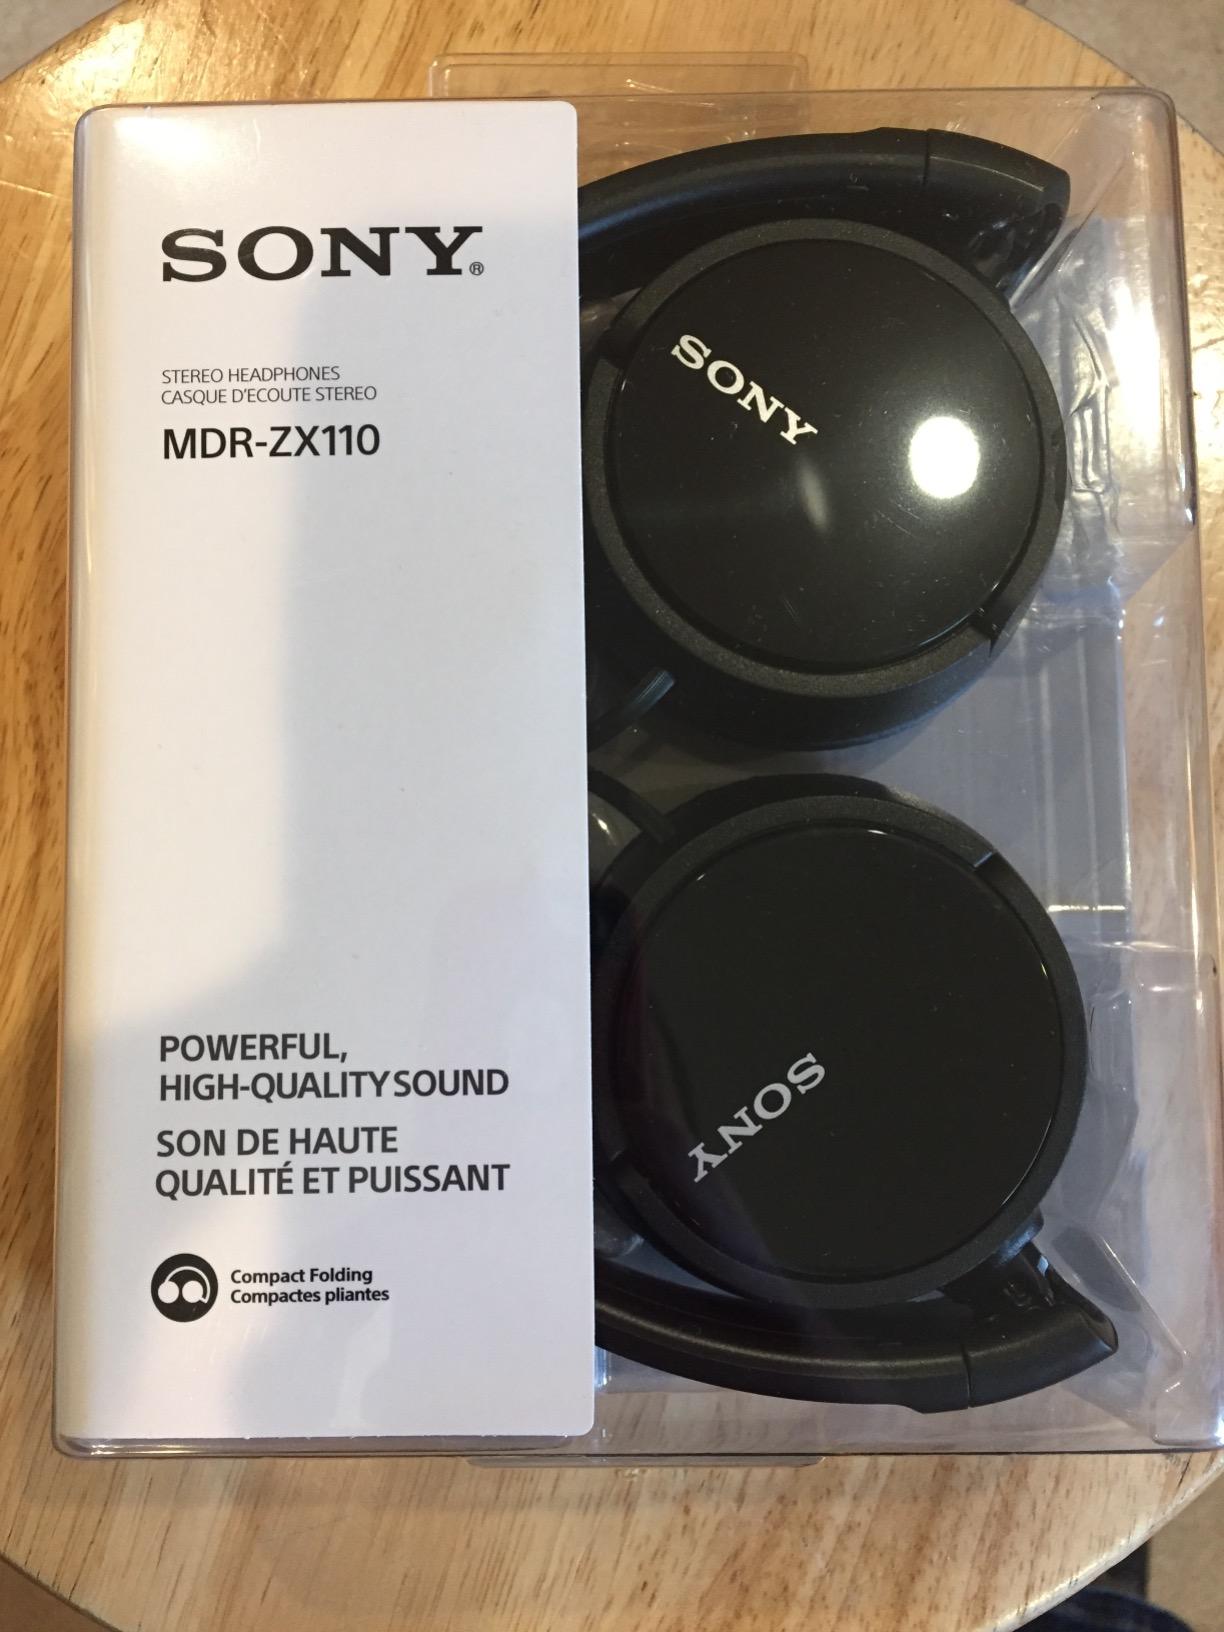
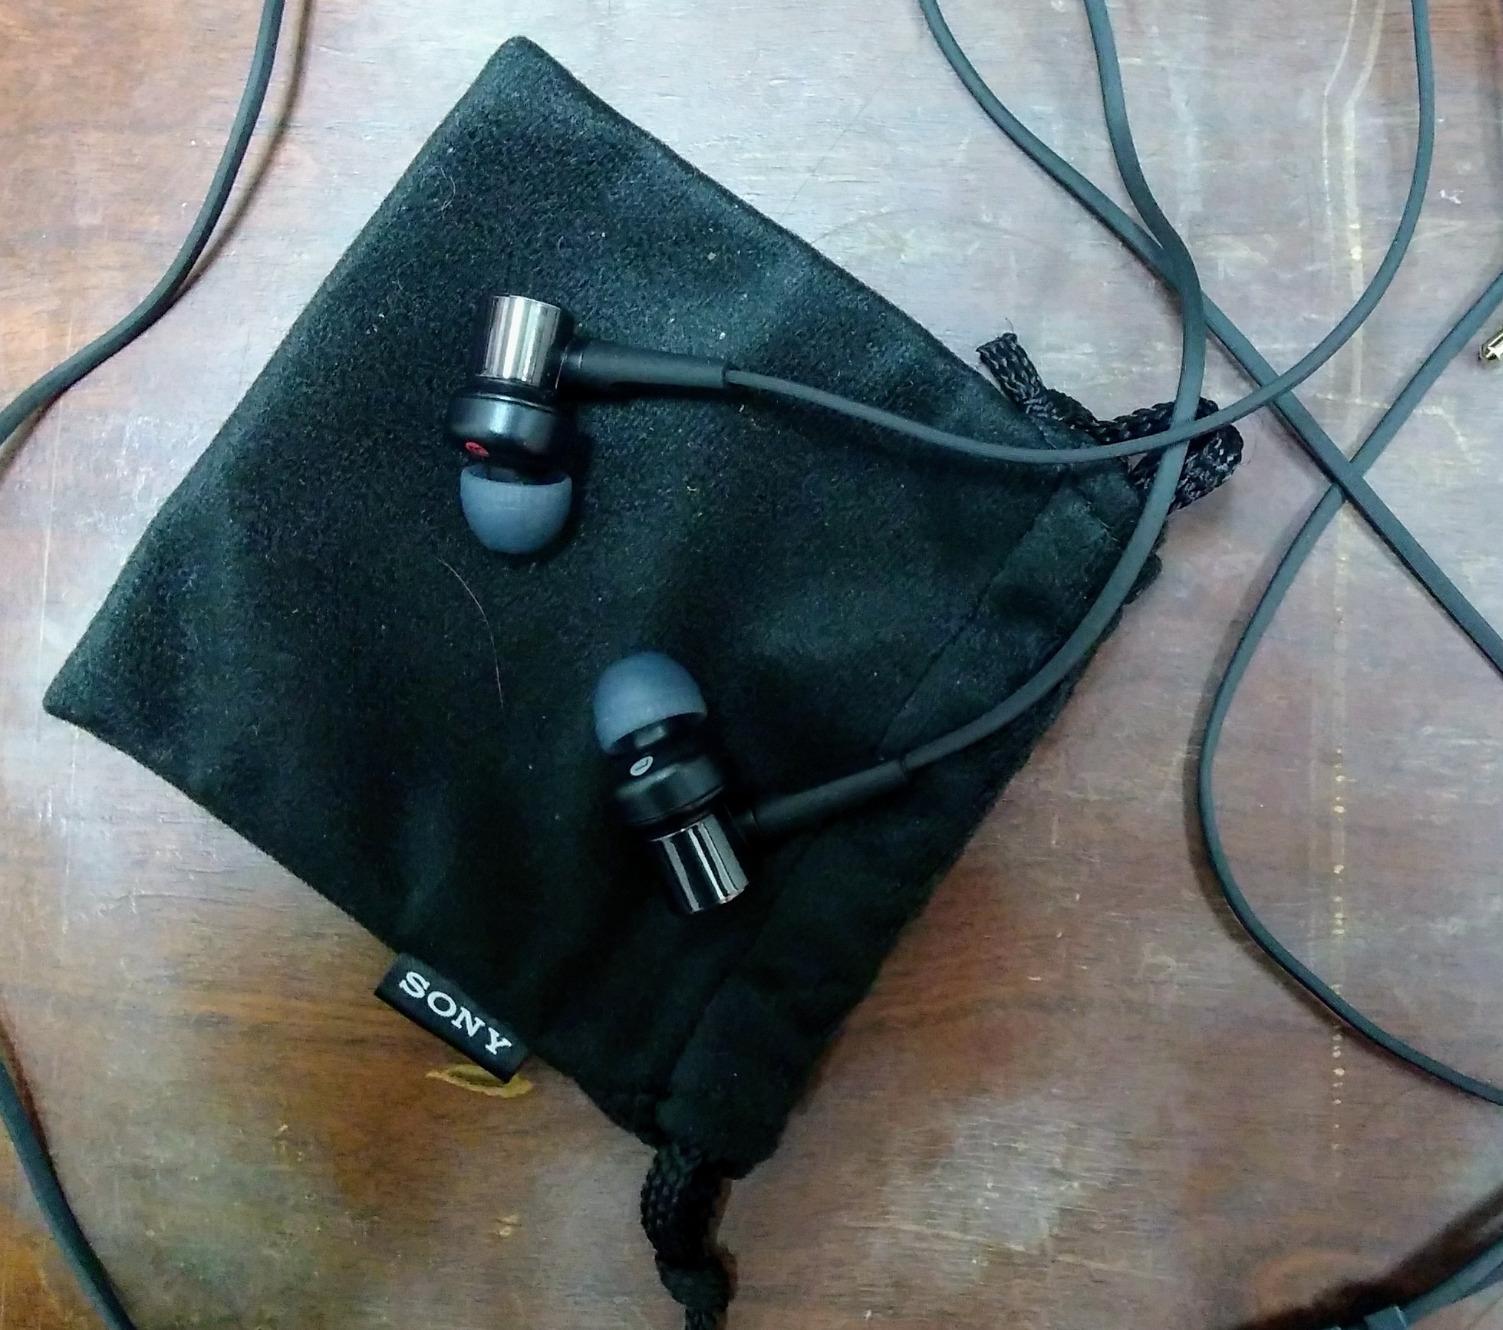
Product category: headphones
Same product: no